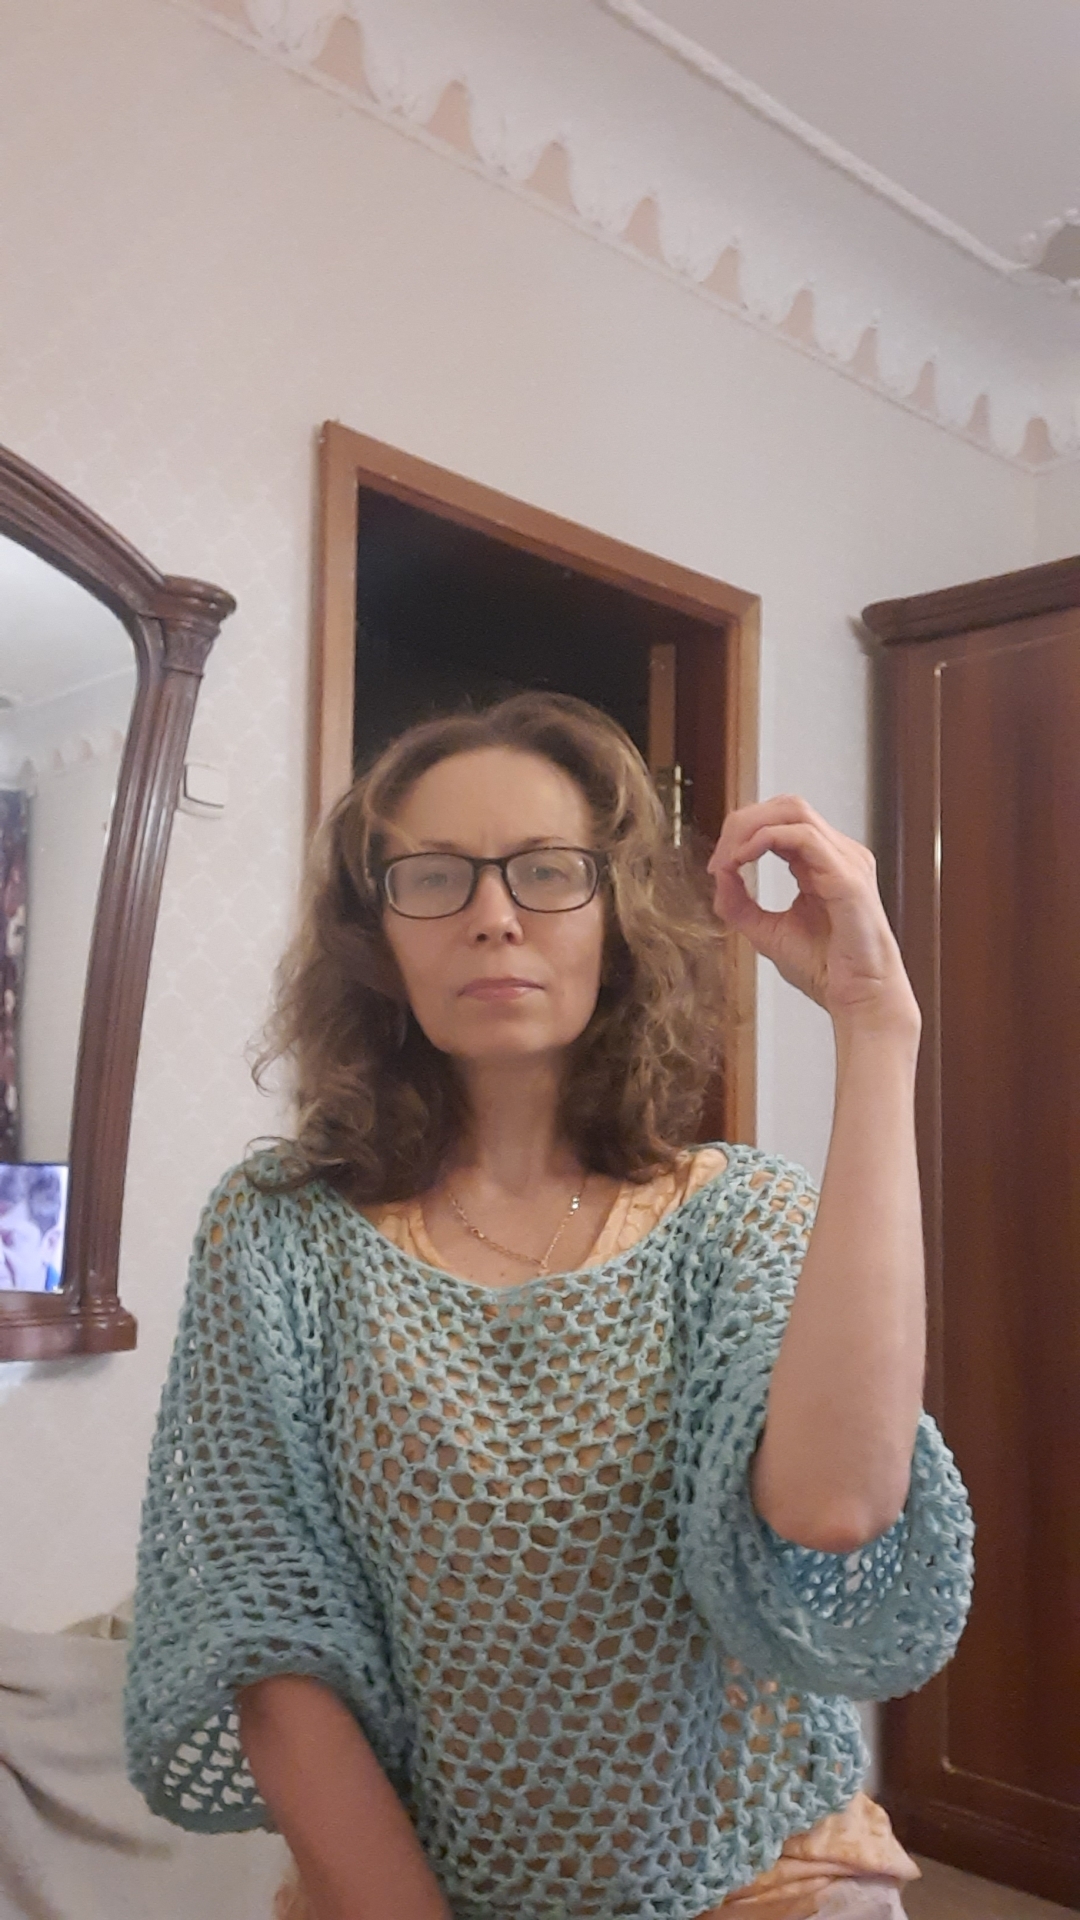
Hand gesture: grip